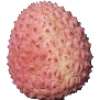
Label: Lychee 1